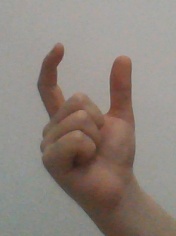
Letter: nun